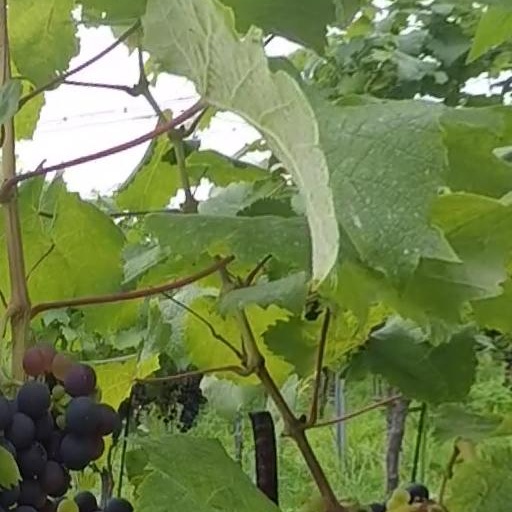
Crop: grape